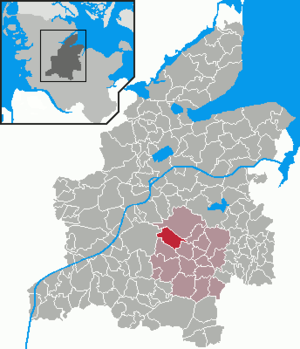
Bokel (ved Rendsburg)
Kort
Bokel er en kommune og en by i det nordlige Tyskland, beliggende i Amt Nortorfer Land i den sydøstlige del af Kreis Rendsborg-Egernførde. Kreis Rendsborg-Egernførde ligger i den centrale del af delstaten Slesvig-Holsten.